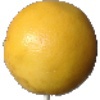
Label: Grapefruit White 1